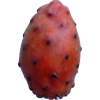
Label: cactus_fruit_red